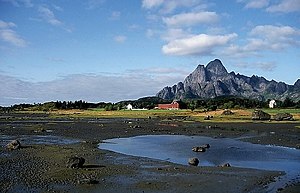
Vågakallen
Vågakallen set fra Kabelvåg.
Vågakallen er et fjeld i Vågan kommune i Lofoten. Fjeldet ligger vest for Kabelvåg og Henningsvær på Austvågøya.